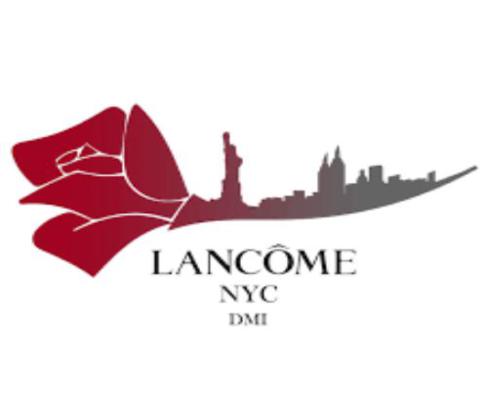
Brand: lancome
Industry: Necessities